William M. Peyton

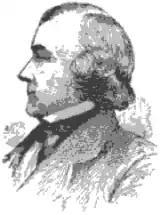

William Madison Peyton (September 4, 1804 – February 16, 1868) was a Virginia lawyer, politician and slave owner who began developing what would become the coal country of Virginia and West Virginia in the 1840s. Peyton sympathized with the Confederate States of America and died financially ruined shortly after the war's end.